Ambikapur, Chhattisgarh

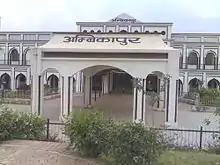
Ambikapur Railway Station Front

Ambikapur Railway Station is connected to the Anuppur railway junction, a bordering town in Madhya Pradesh, by a broad gauge railway. Trains reach Ambikapur from Delhi, Katni, Satna, Jabalpur, Durg, Bhopal and the state capital Raipur. More destinations, such as New Delhi, can be reached from Anuppur railway junction.